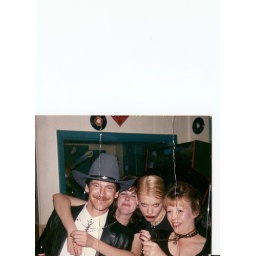
My husband, my sister,my friend and me at holloween party in ny -rockland county at a rock bar